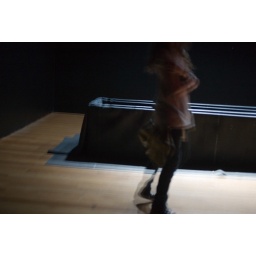
&amp;quot;Your strange certainty still kept: A curtain of water droplets, illuminated by strobe lights, appears frozen in midair.&amp;quot;